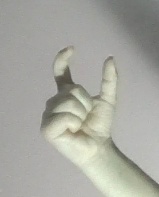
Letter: nun